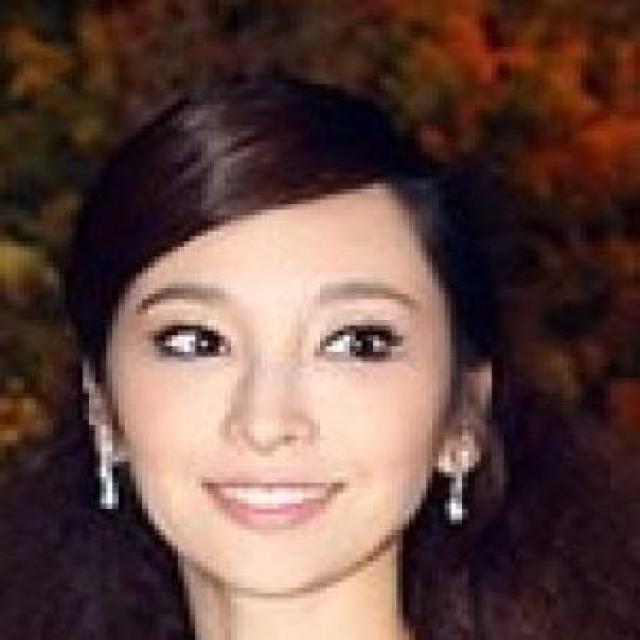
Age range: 21-44